Dastkar

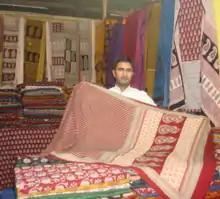
A traditional Bagh Print craftsman Mohammed Bilal Khatri from Bagh, Madhya Pradesh, at Dastkar Design Fair, 2015

Today, it is synonymous with the Dasktar Mela, a crafts exhibition it organises every year since 1982.